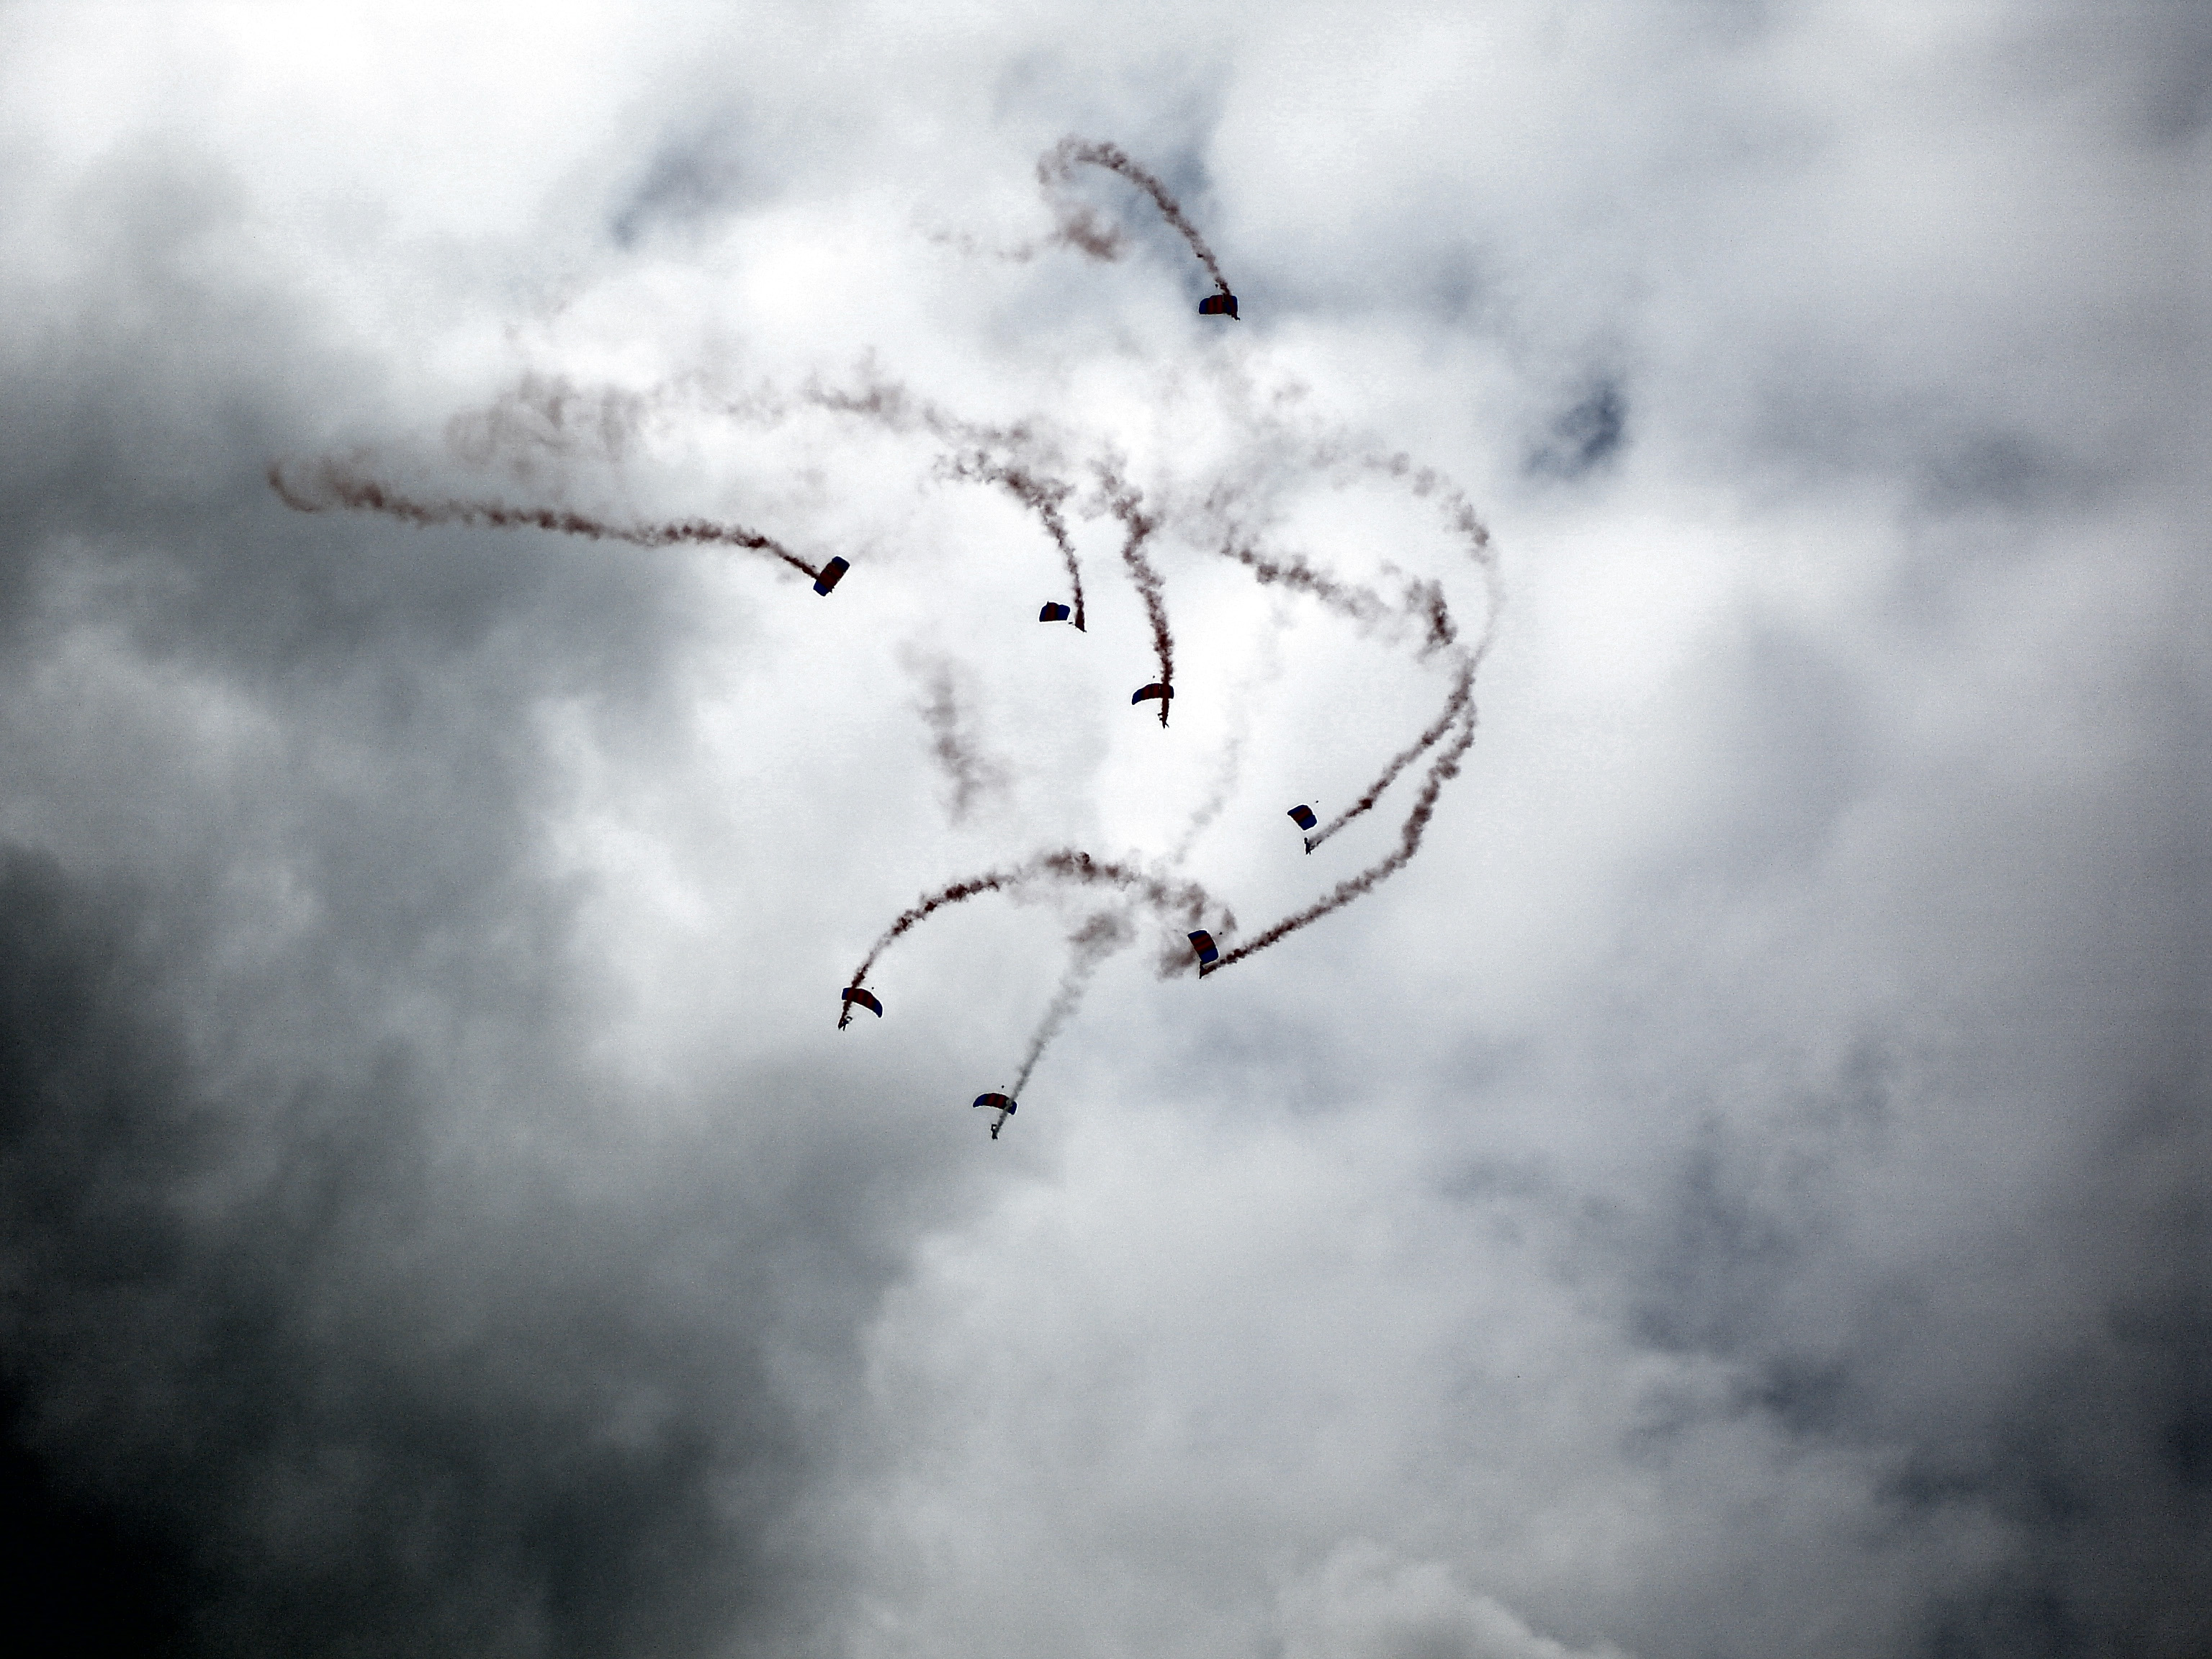
cloud, sky, flower, wind, weather, extreme sport, clouds, sports, smoketrail, parachuting, parahchutes, meteorological phenomenon, atmosphere of earth, windsports